Midwestern United States

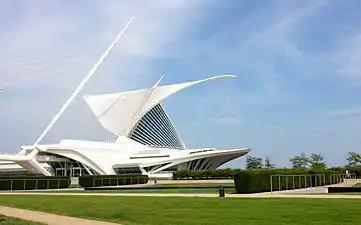
The Milwaukee Art Museum is located on Lake Michigan.

The first recorded use of the term "Midwestern" to refer to a region of the central U.S. occurred in 1886; "Midwest" appeared in 1894, and "Midwesterner" in 1916. One of the earliest late-19th-century uses of "Midwest" was in reference to Kansas and Nebraska to indicate that they were the civilized areas of the west. The term "Midwestern" has been in use since the 1880s to refer to portions of the central United States. A variant term, "Middle West", has been used since the 19th century and remains relatively common.